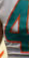
Number: 4